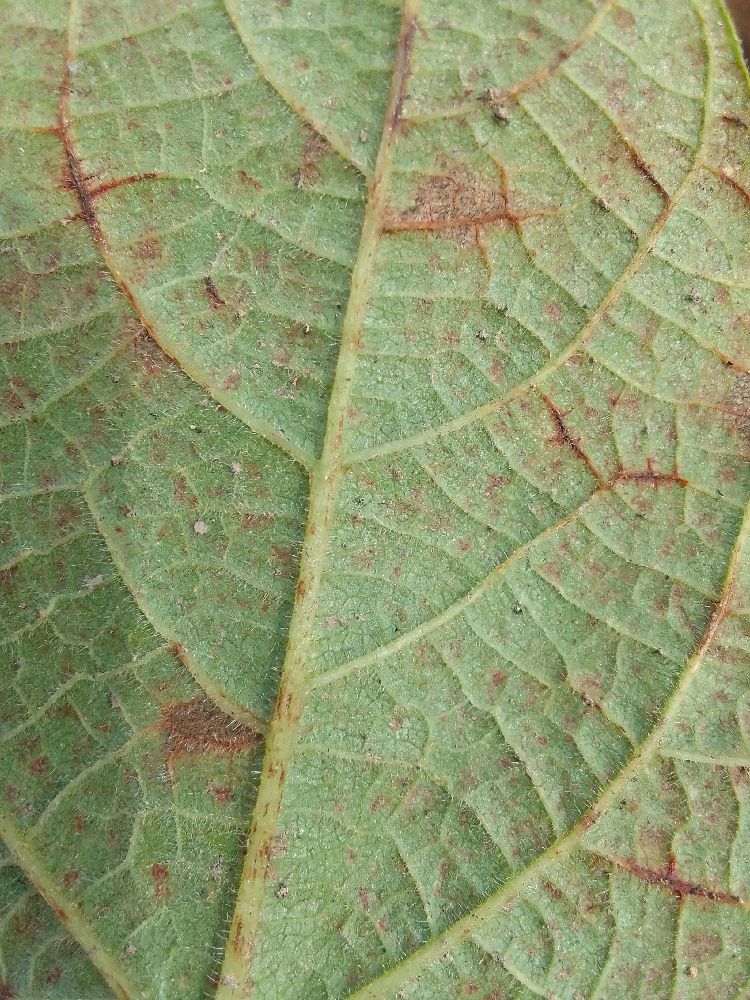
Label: anthracnose